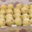
Label: pear